List of rail accidents (1910–1919)

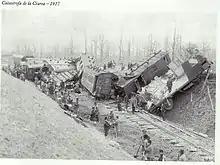
Ciurea rail disaster

February 22 – "United States" – Milford, Connecticut: New Haven Railroad. Nine people were killed.